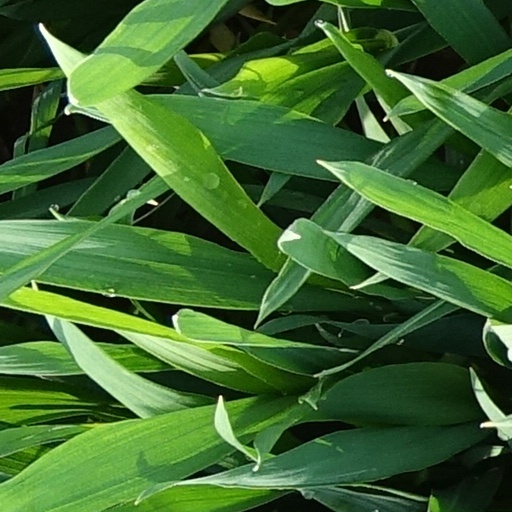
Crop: wheat